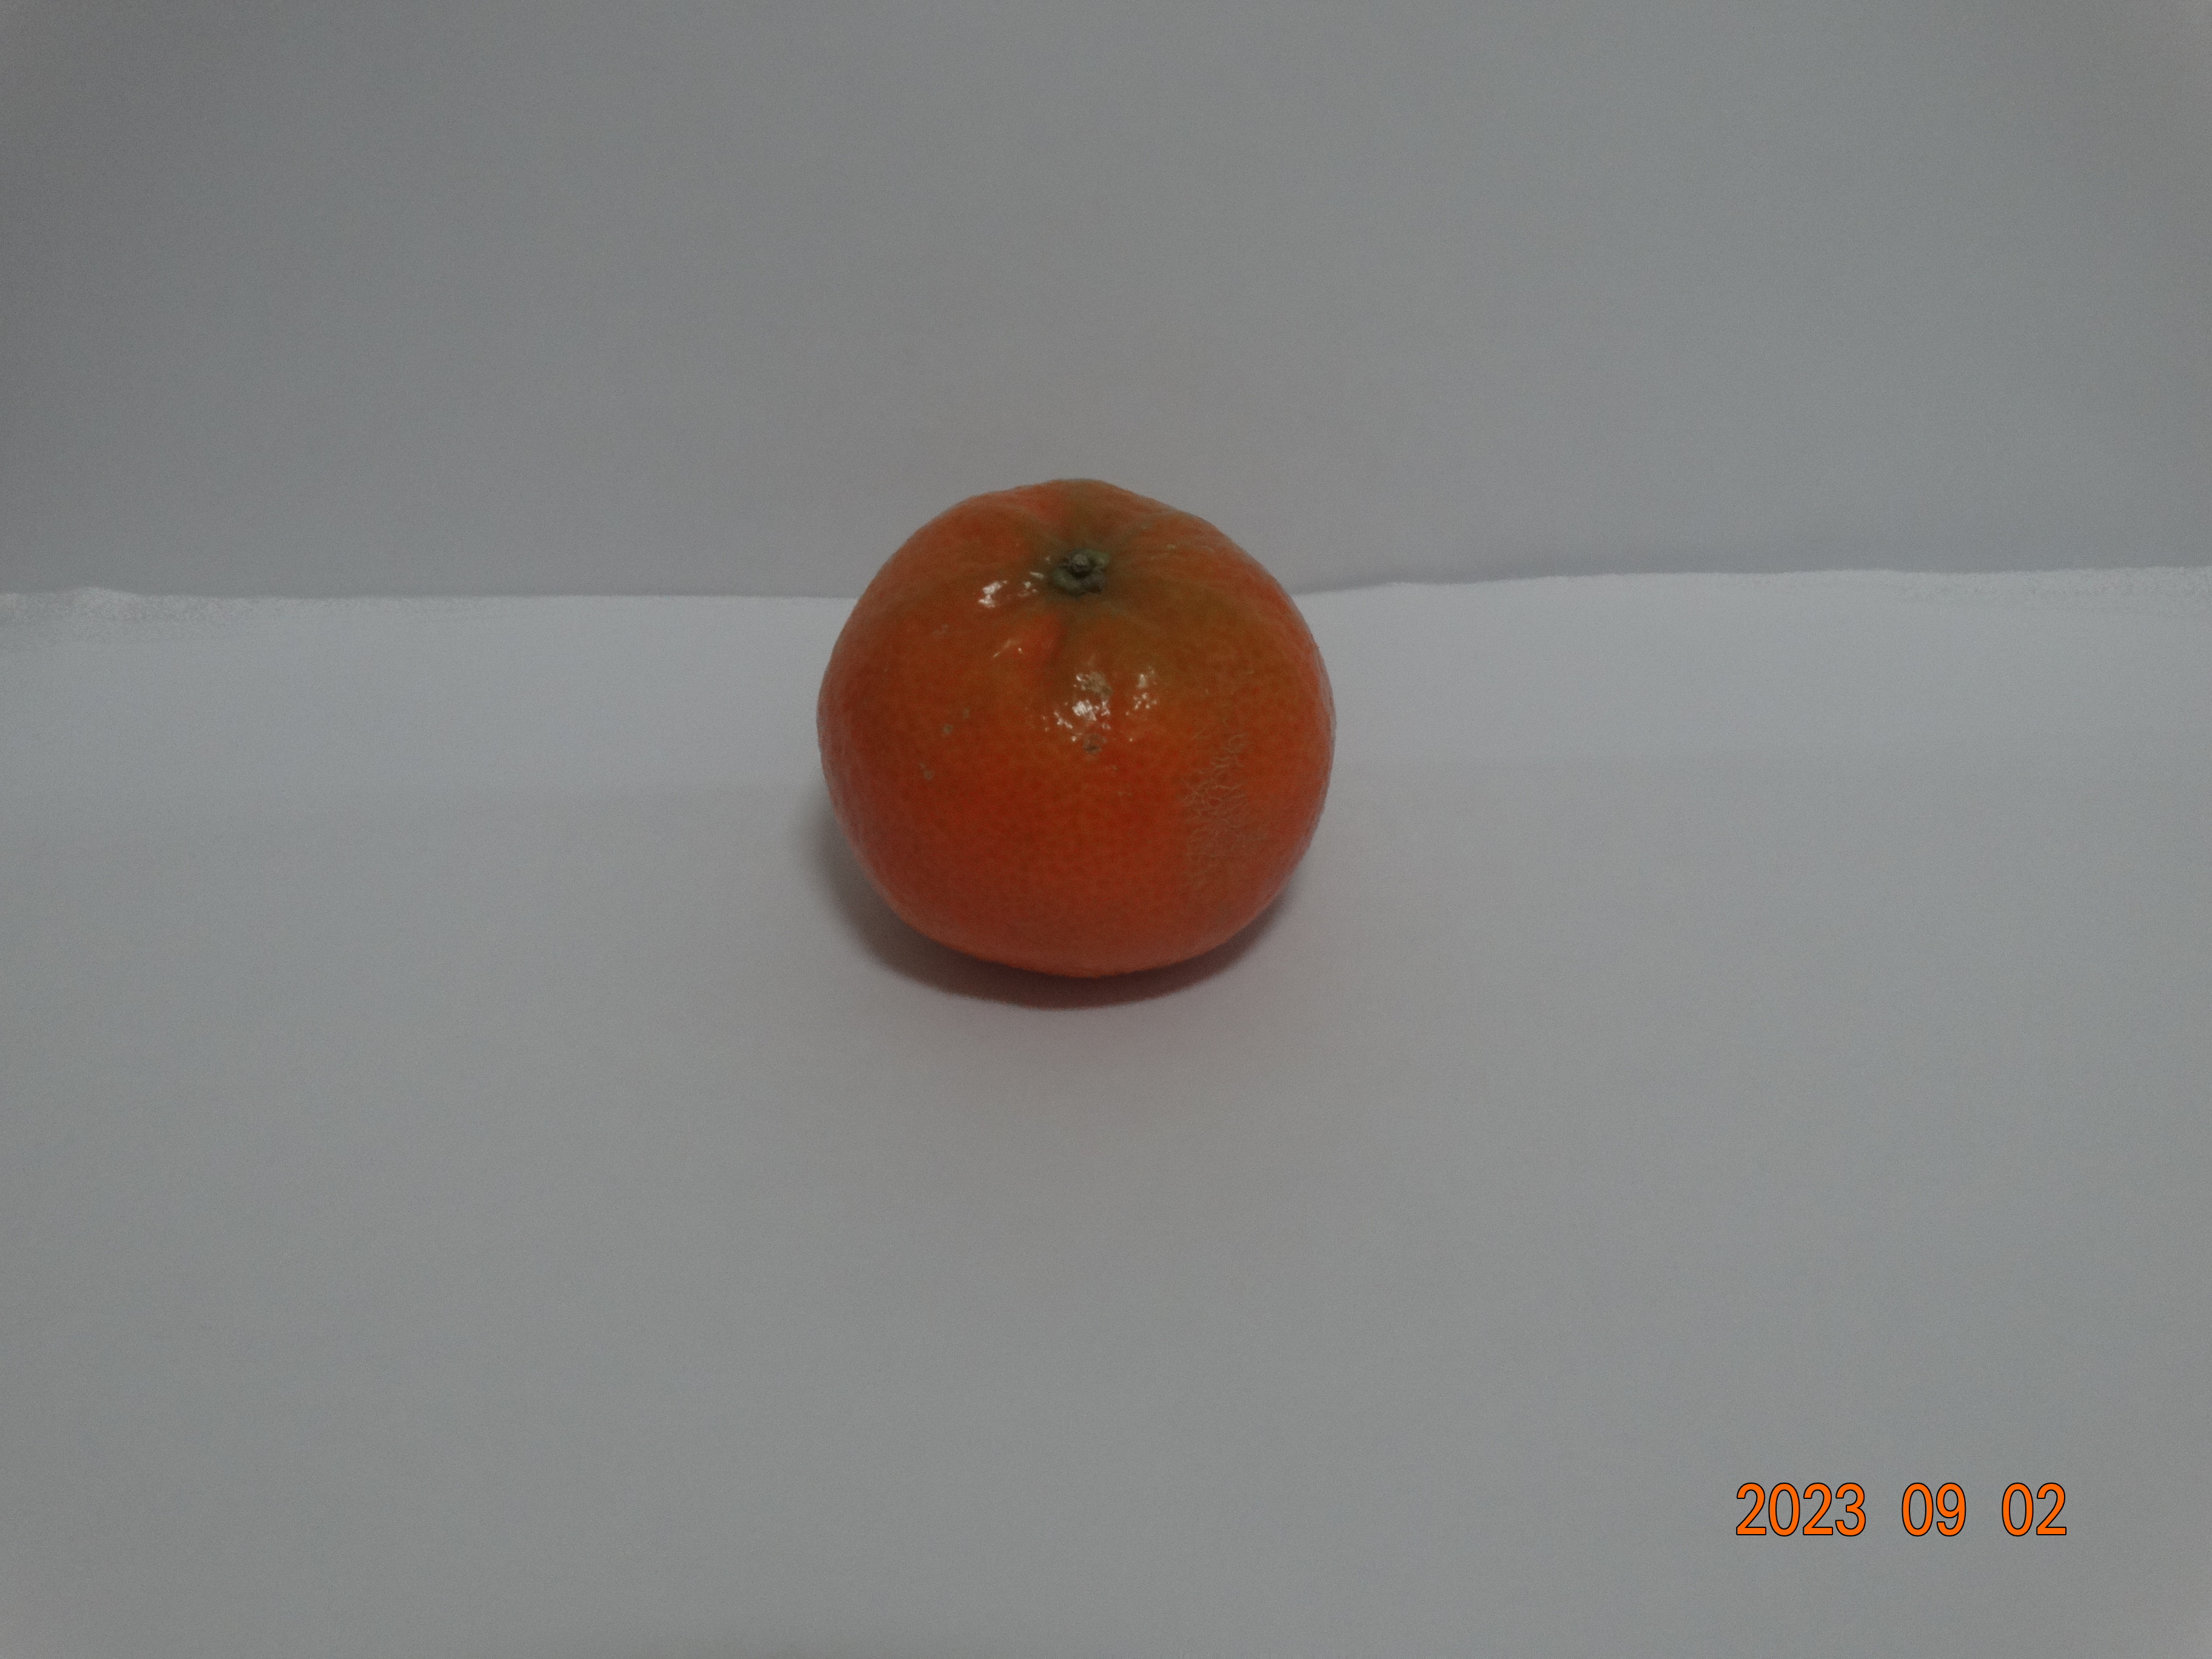
Citrus fruit variety: tangerine